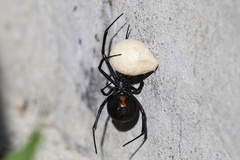
Species: Lactrodectus_hesperus